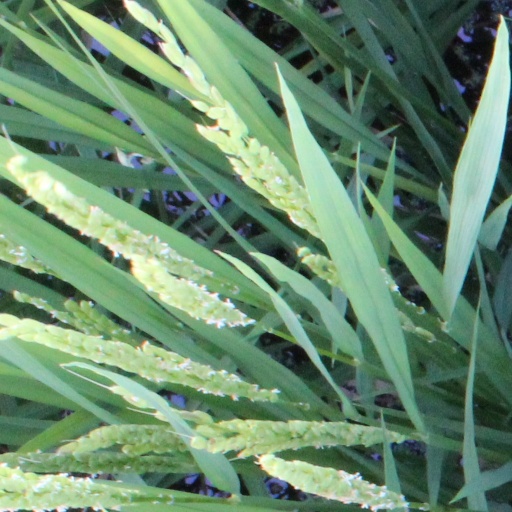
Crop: rice